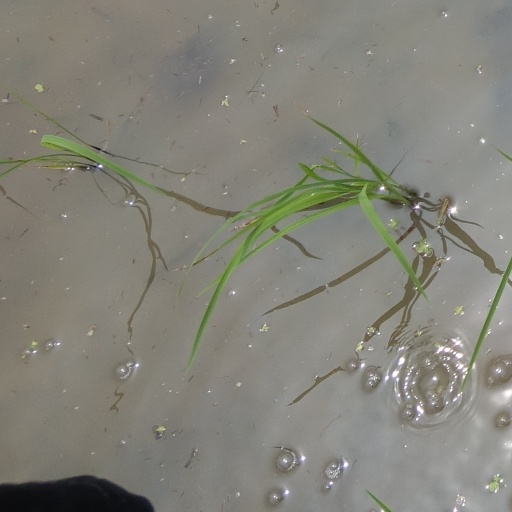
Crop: rice